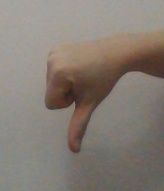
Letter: waw